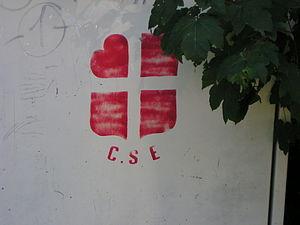
La Confédération savoisienne, à l'origine appelée Confédération savoisienne de Défense des Intérêts de la Savoie et des Savoisiens, est un mouvement indépendantiste savoisien dont les membres ont quitté ou ont été exclus de la Ligue savoisienne en 2001. Son but est la défense des habitants de la Savoie et des Savoisiens.
Le nationalisme savoyard caractérise divers mouvements culturels ou politiques ayant pour but la reconnaissance d’un particularisme concernant la région historique de la Savoie, constituée des deux départements français actuels de la Savoie et de la Haute-Savoie, héritière de l'ancien duché de Savoie.